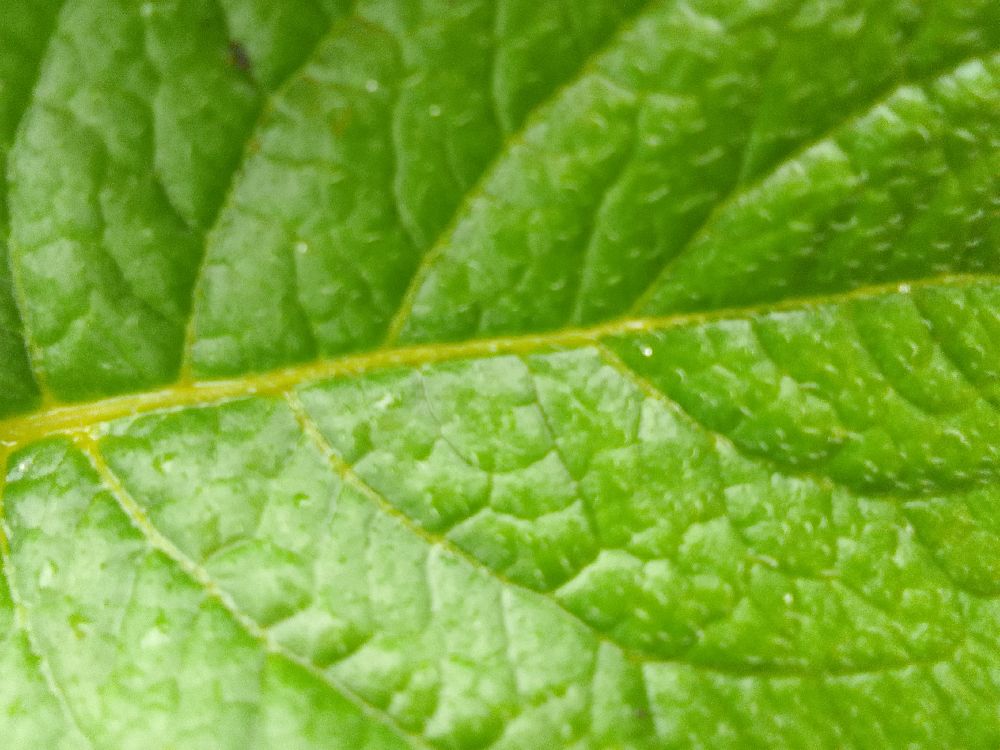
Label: Healthy